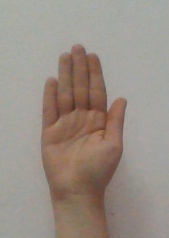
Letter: seen